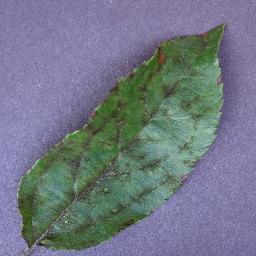
Label: Apple___Apple_scab